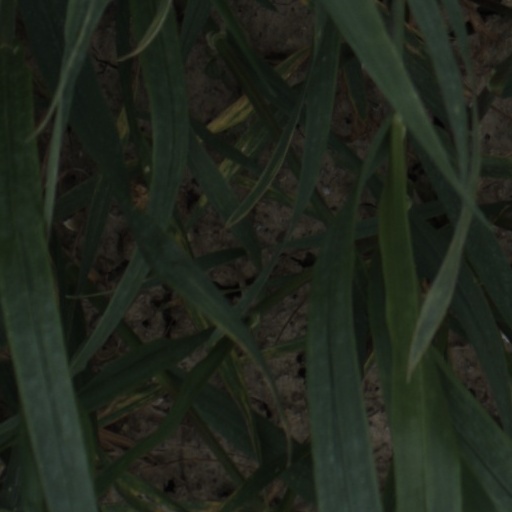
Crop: wheat